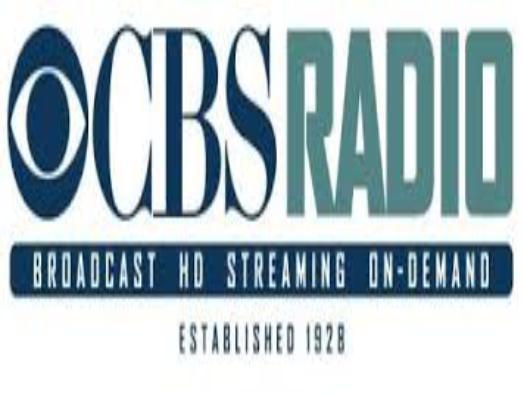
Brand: CBS
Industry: Others